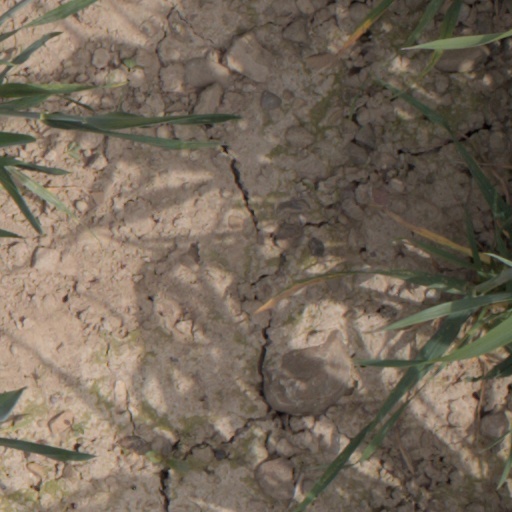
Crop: wheat